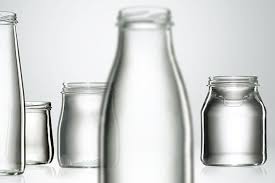
Waste category: glass